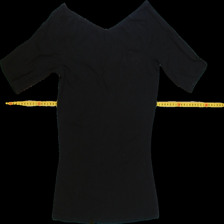
View: back
Type: Shirt
Category: Ladies
Brand: Ellos
Colors: Black
Material: 100%cotton
Pattern: Plain
Cut: Regular, V-collar
Size: 34
Season: All
Trend: No trend
Stains: No
Price range: <50
Recommended usage: Export